BMW Vision ConnectedDrive

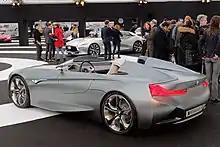
Rear view

The Vision ConnectedDrive is a two-seater sports car concept built by BMW featuring new advanced driver assistance aids. It had its world premiere at the 2011 Geneva Motor Show. Unlike previously named Vision concept cars, BMW has no intention to build this vehicle, but to show off its latest design and technology developments.